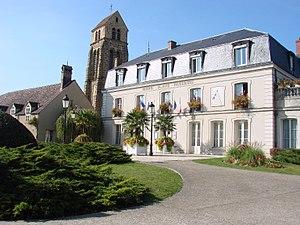
La Mairie et l'église de Saint-Germain-lès-Arpajon (Essonne, France)
Saint-Germain-lès-Arpajon est une commune française située à trente kilomètres au sud-ouest de Paris dans le département de l'Essonne en région Île-de-France.